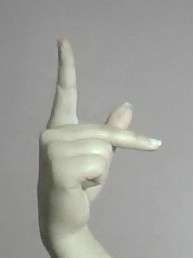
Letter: dha